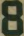
Number: 8